Loxococcus

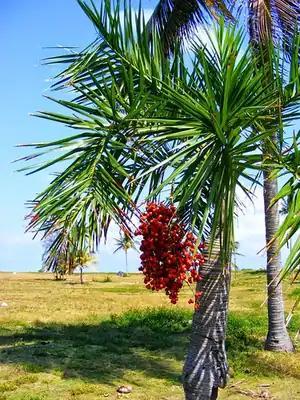
"Loxococcus rupicola" (Dothalu/Lenthiri)

Loxococcus rupicola is a species of palm tree, and the only species in the genus Loxococcus. It is endemic to Sri Lanka. It is threatened by habitat loss.